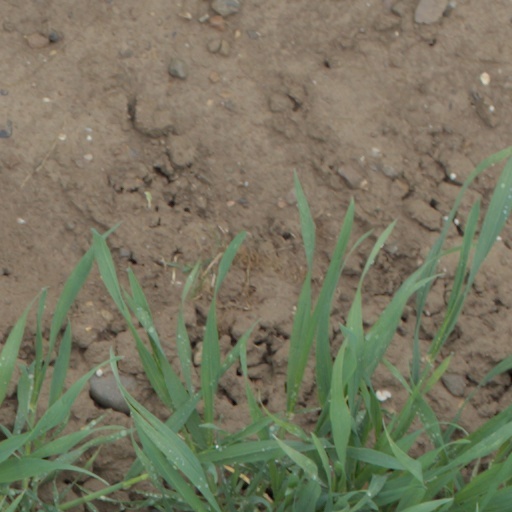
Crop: wheat